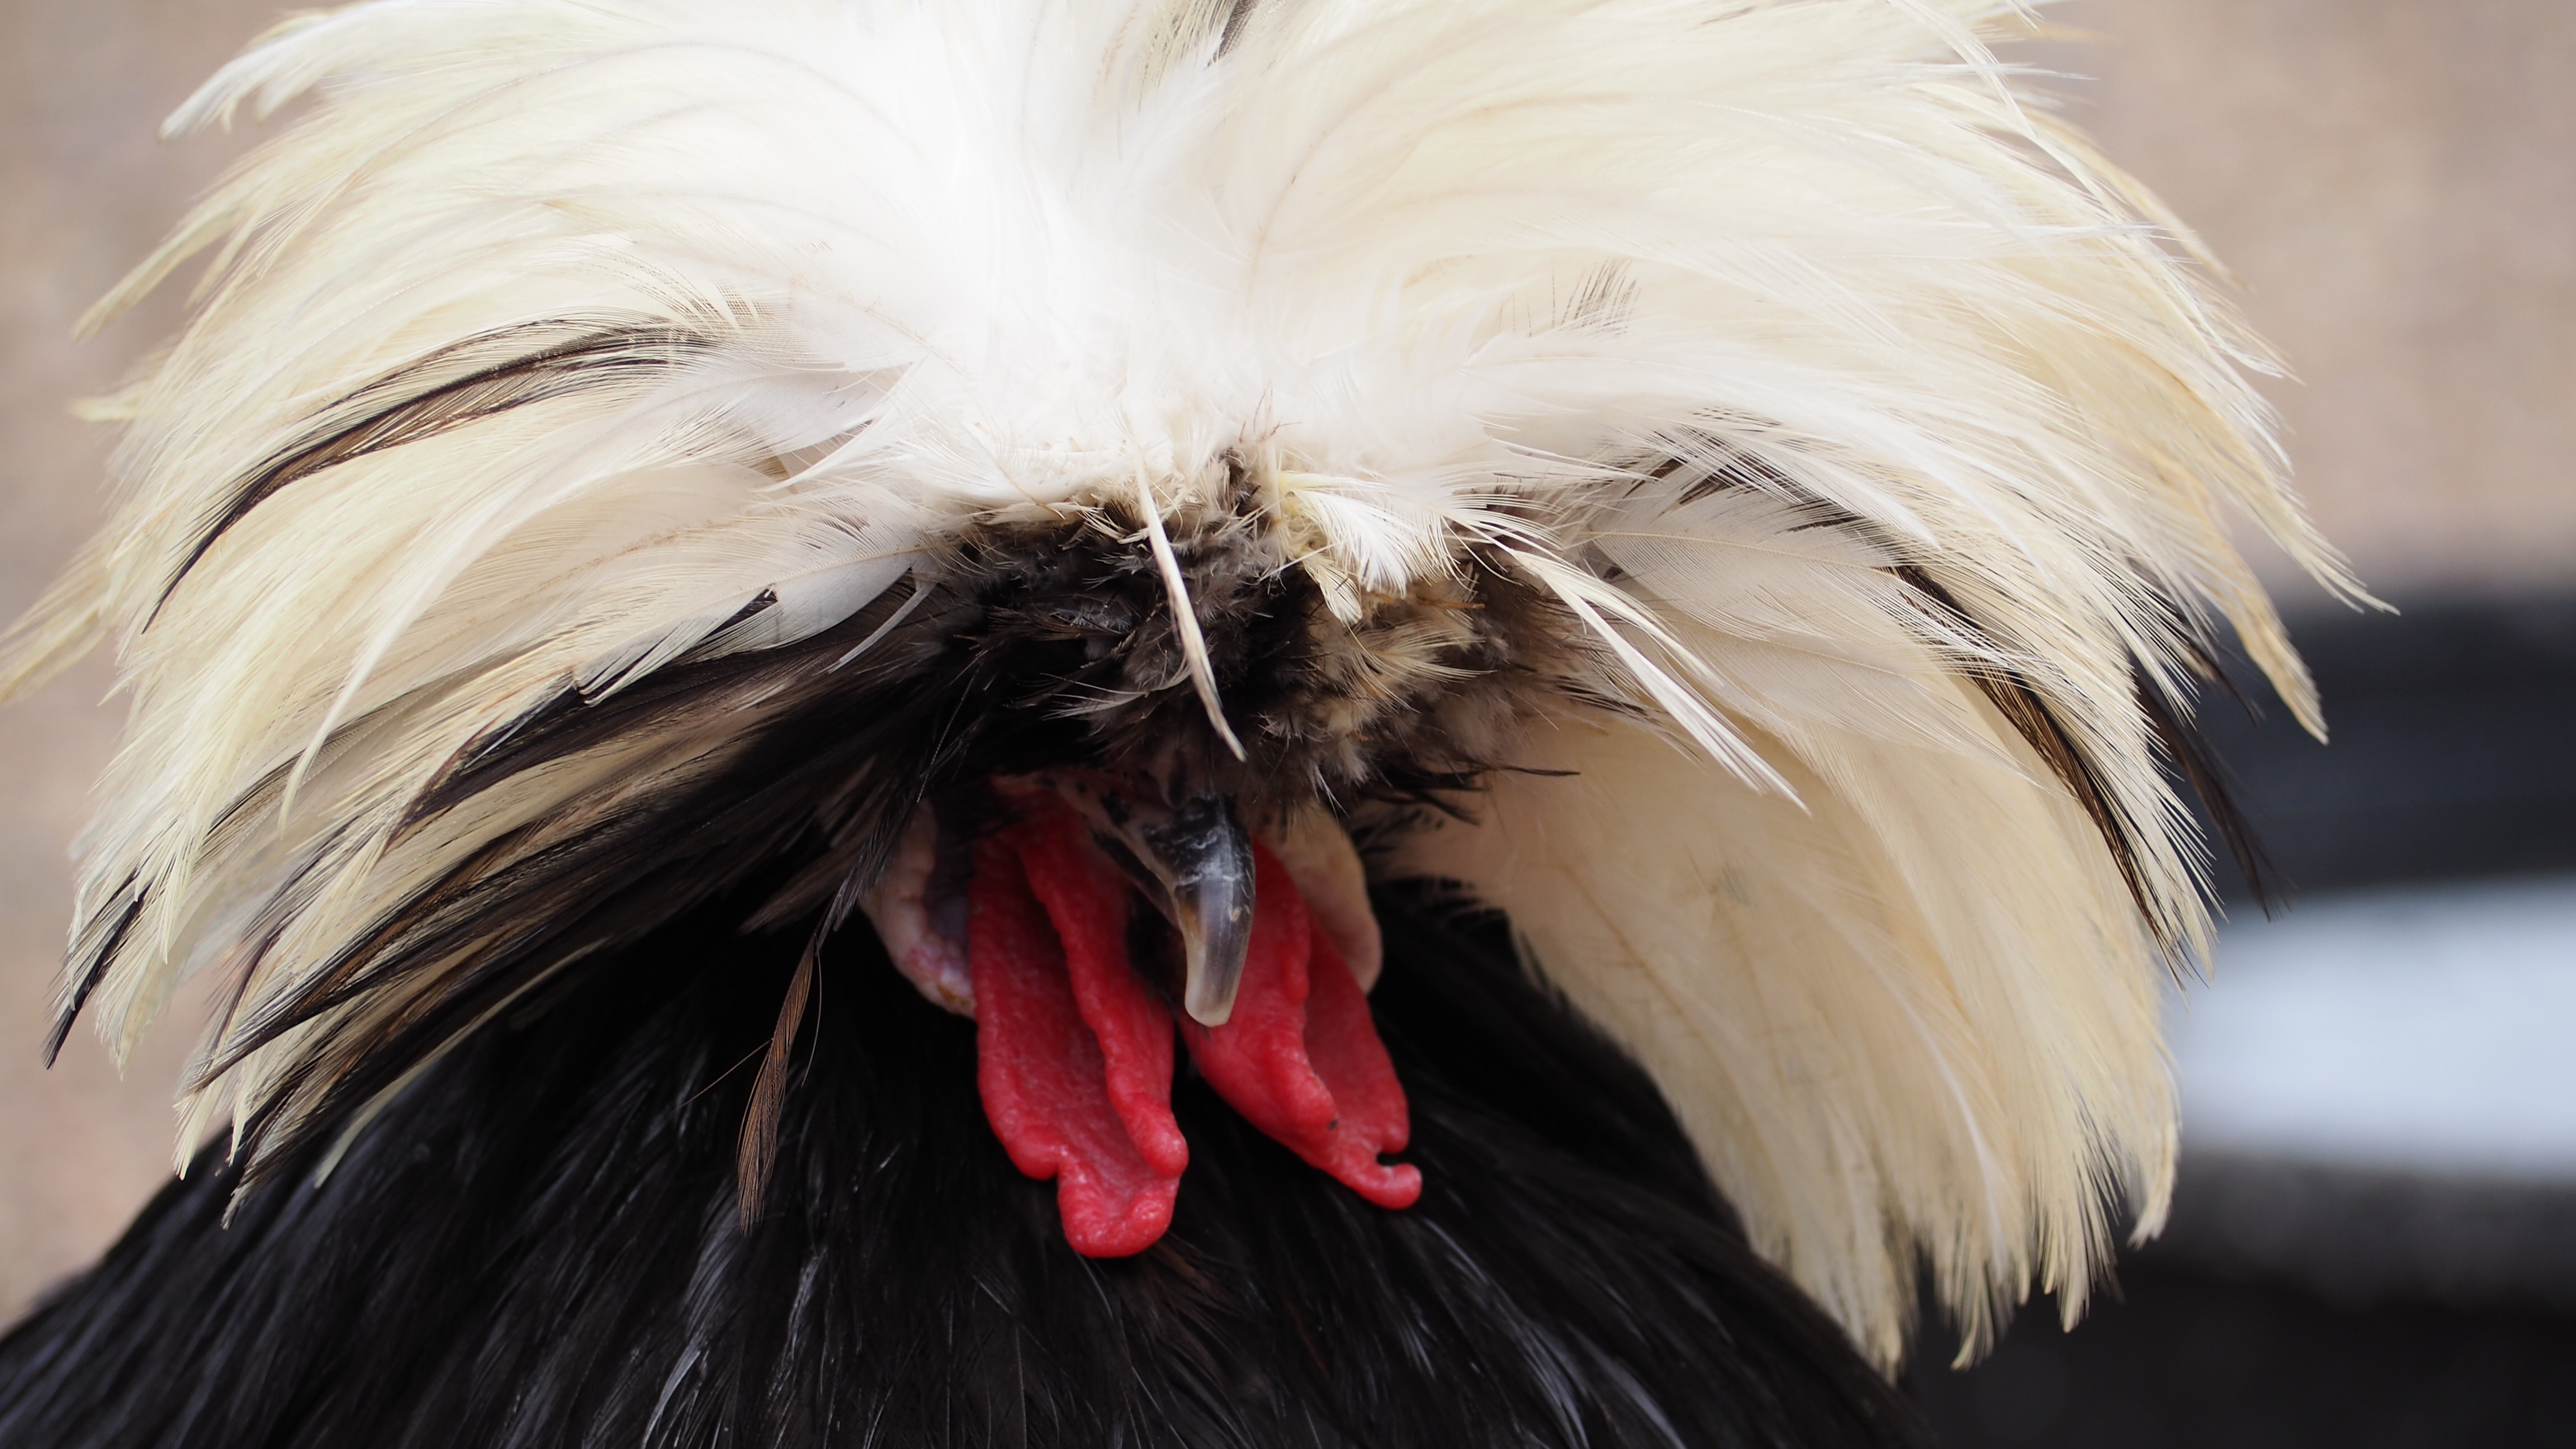
bird, wing, farm, pattern, beak, color, livestock, feather, chicken, fowl, rooster, close up, eye, animals, farm animal, vertebrate, chicken farm